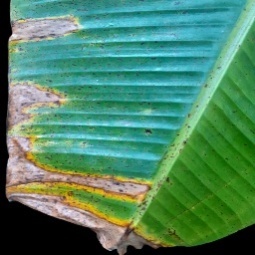
Label: Potassium